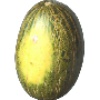
Label: Melon Piel de Sapo 1